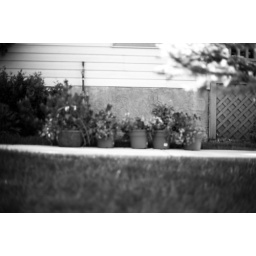
I wish this was in focus more. The little plants looked so cute standing in row.